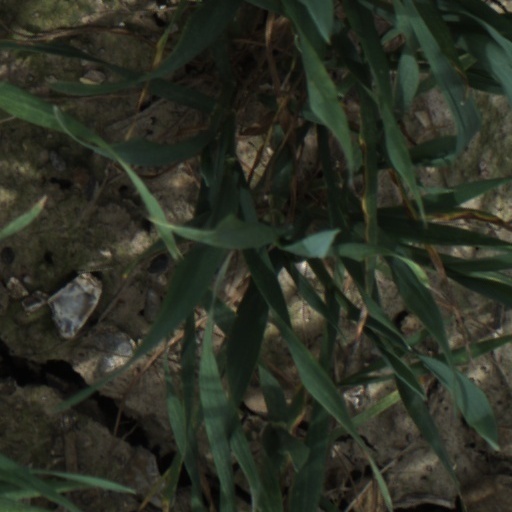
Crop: wheat